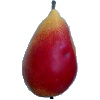
Label: Pear 2